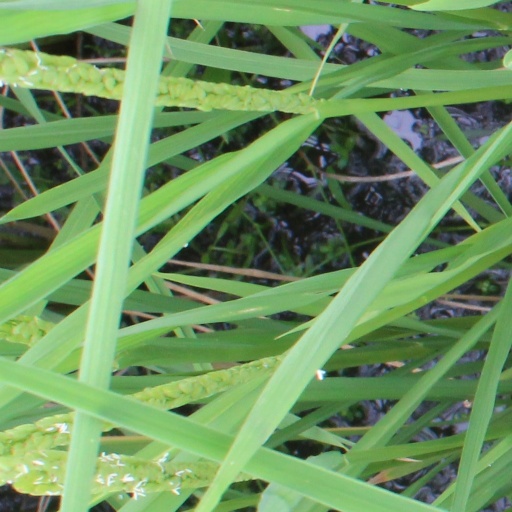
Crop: rice